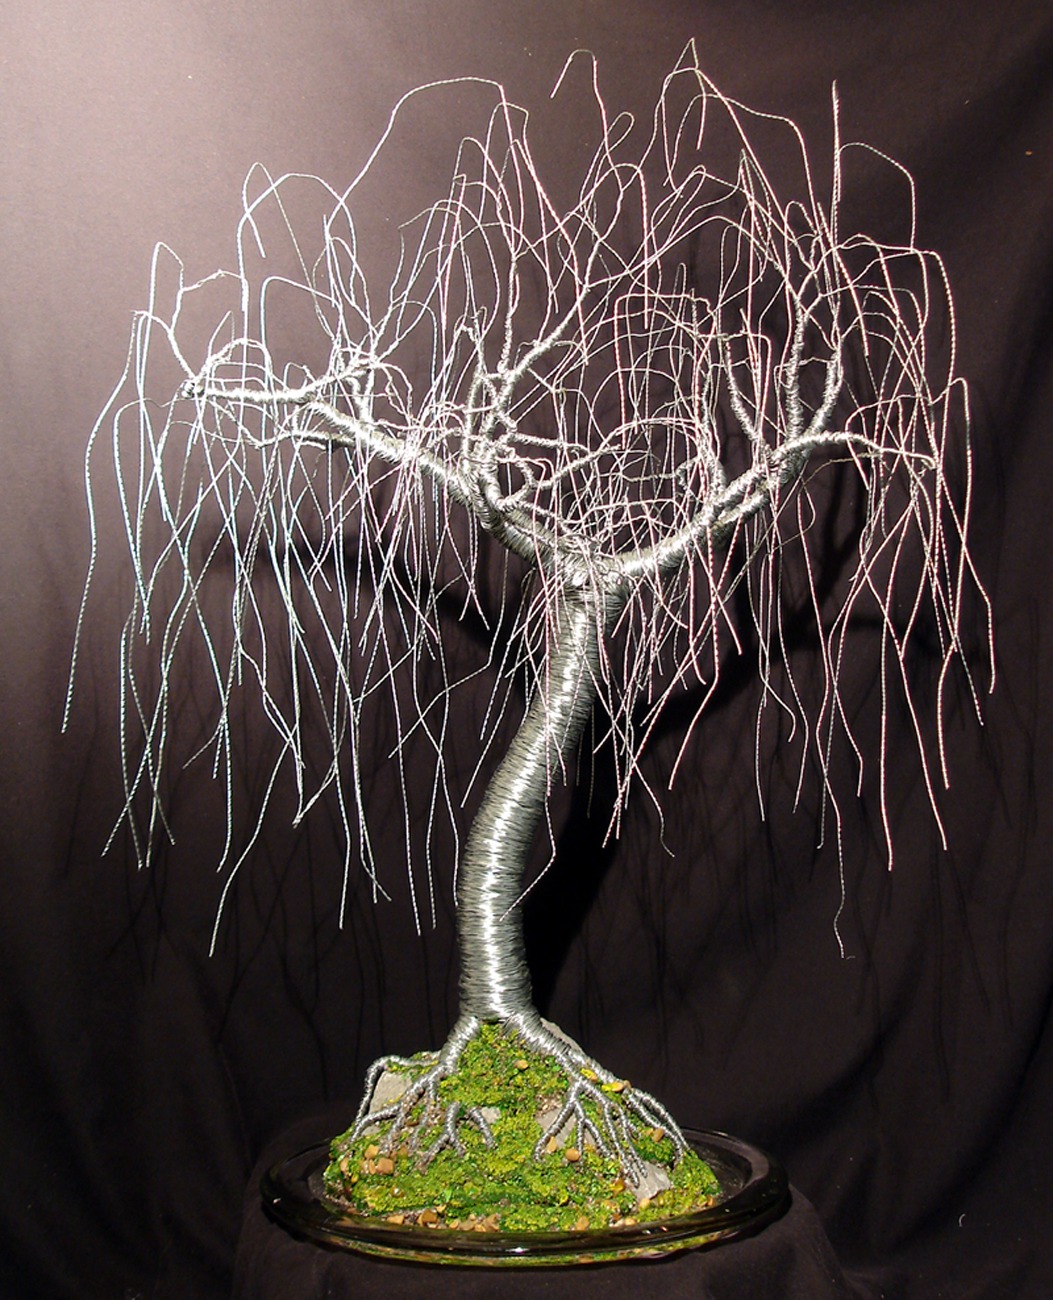
tree, branch, light, plant, photography, leaf, flower, glass, steel, wire, green, darkness, art, willow, base, macro photography